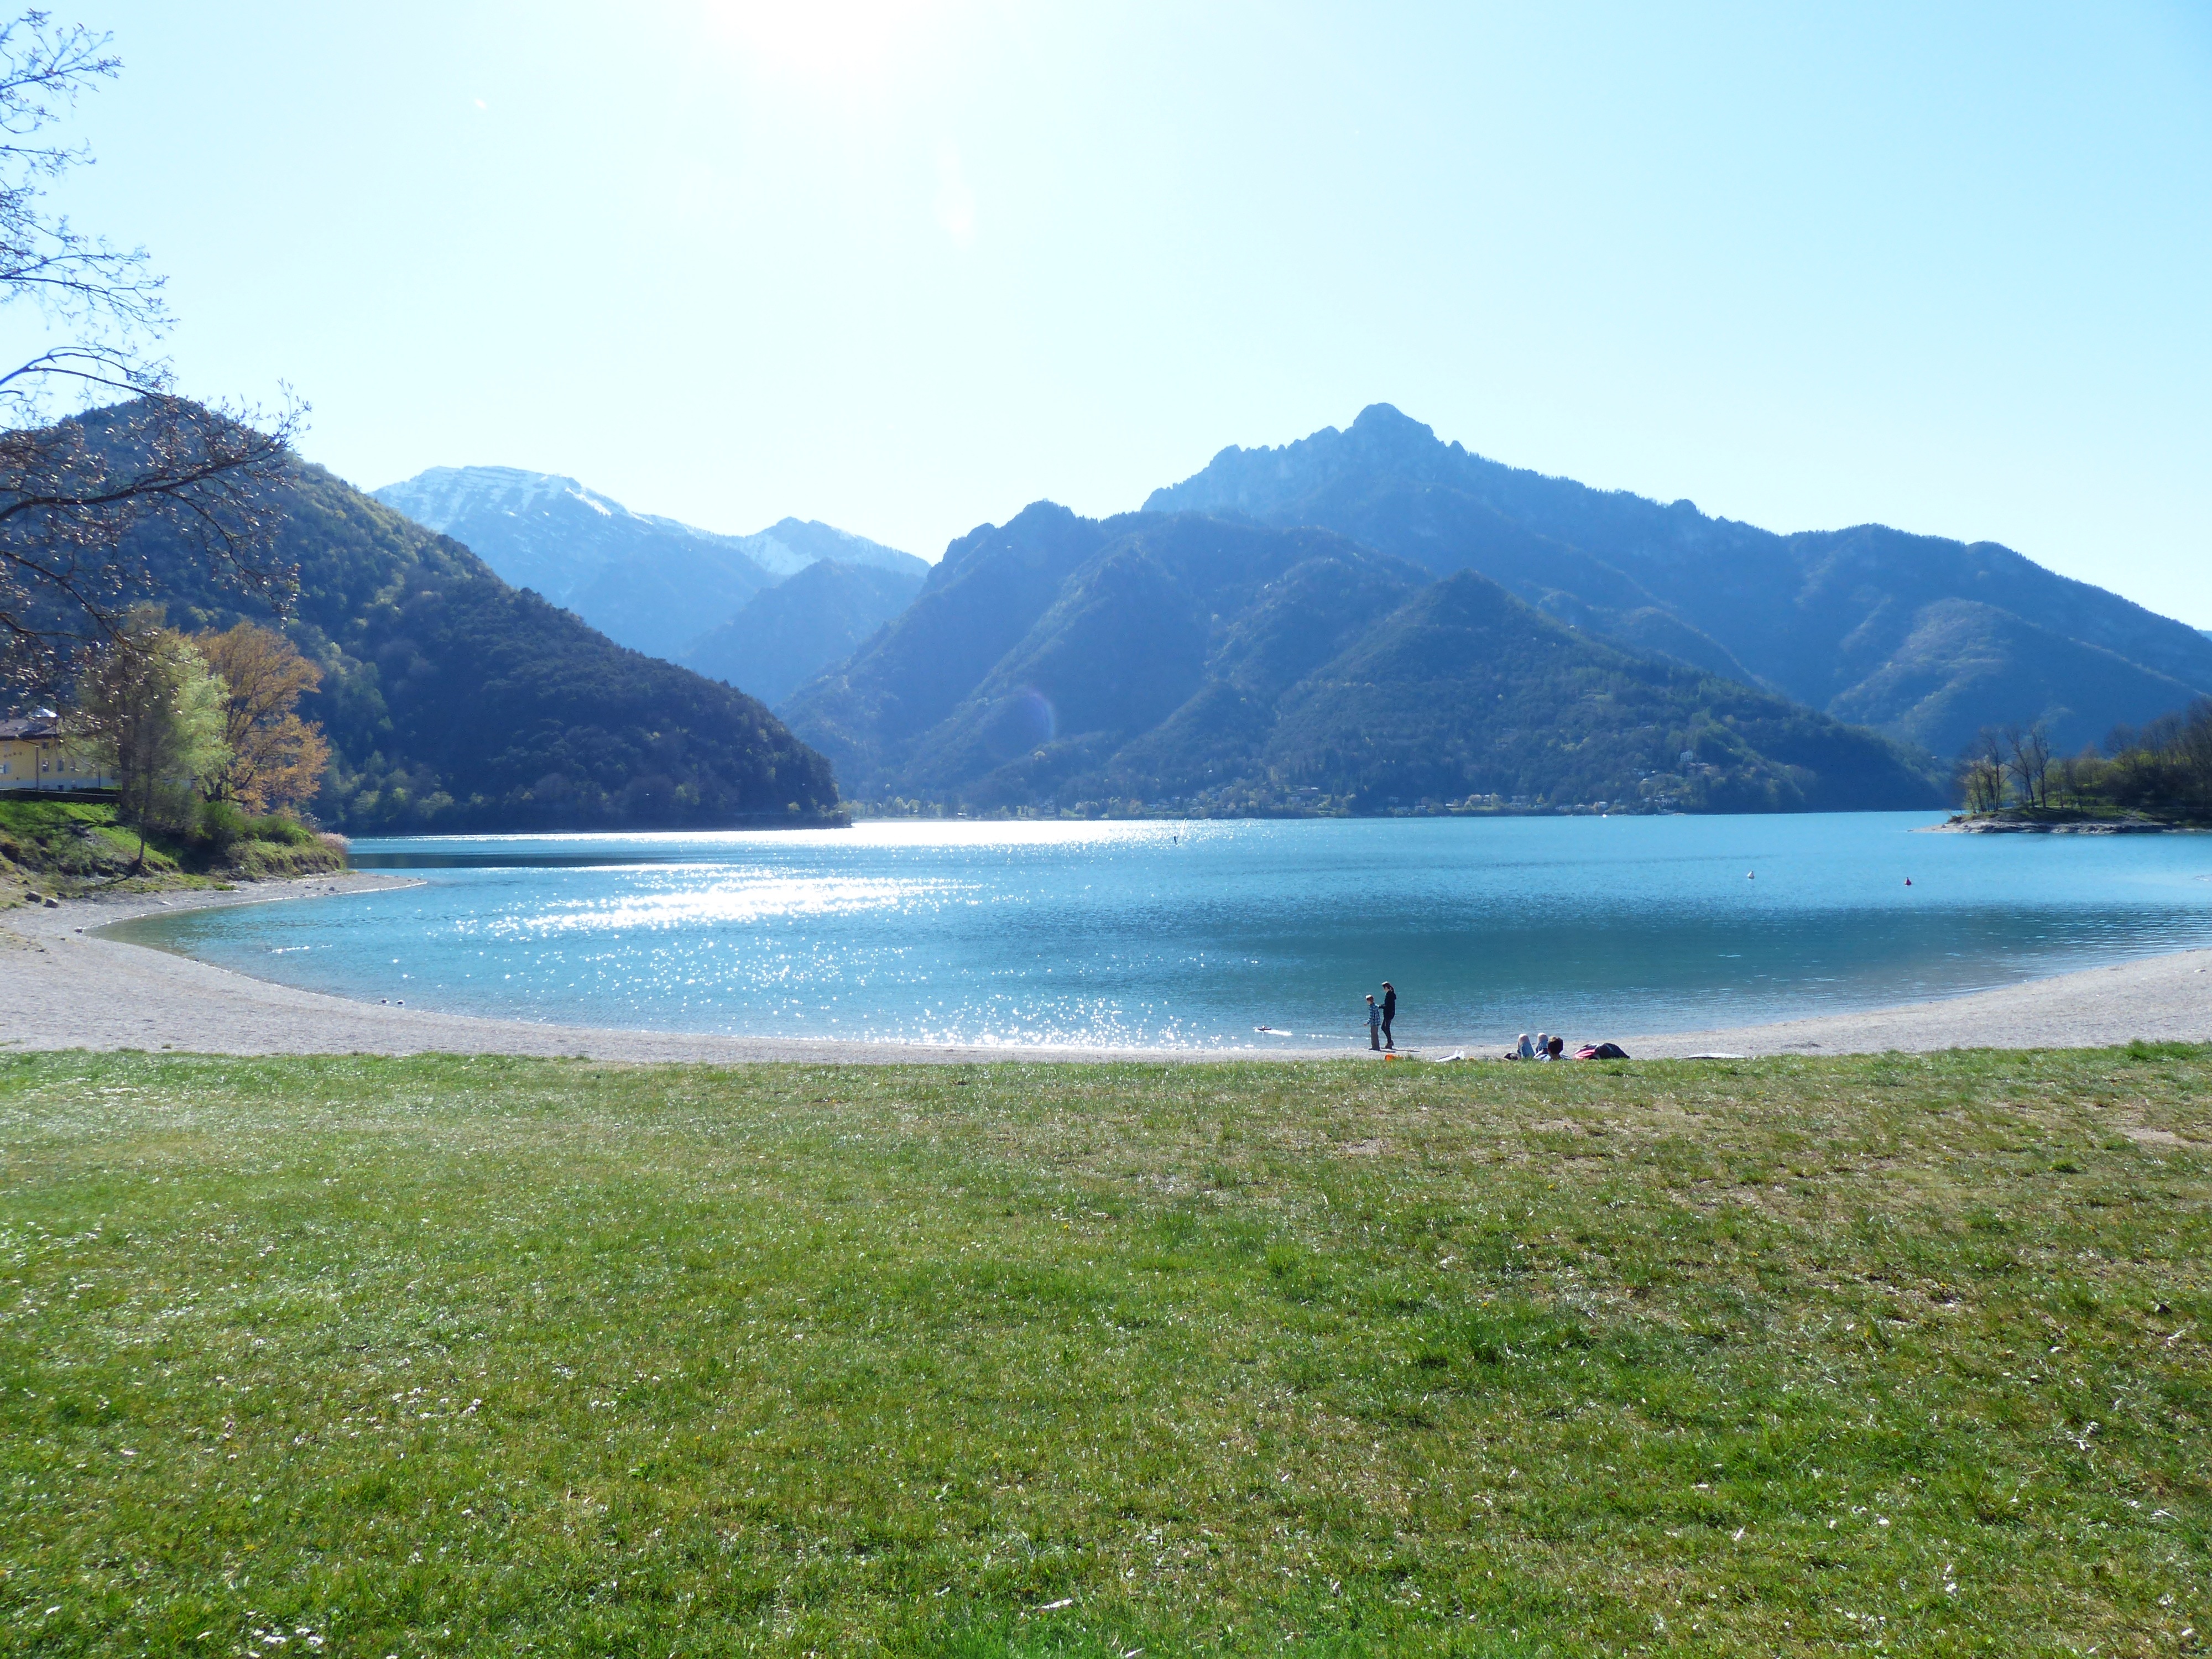
landscape, sea, coast, mountain, lake, mountain range, idyllic, bay, alpine, reservoir, body of water, loch, mountainous landforms, lago di ledro lake, northern italy alps